Nowroji Road

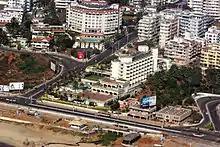
Nowroji Road Aerial View.

Nowroji Road is an important road in the Indian city of Visakhapatnam. this road linked to Beach Road to Waltair Main Road. Nowroji Road is very posh area in the city and there are many star hotels are situated hear, royal families Bobbili, Vizianagaram, Jeypore and Kalahandi extent of lands hear.